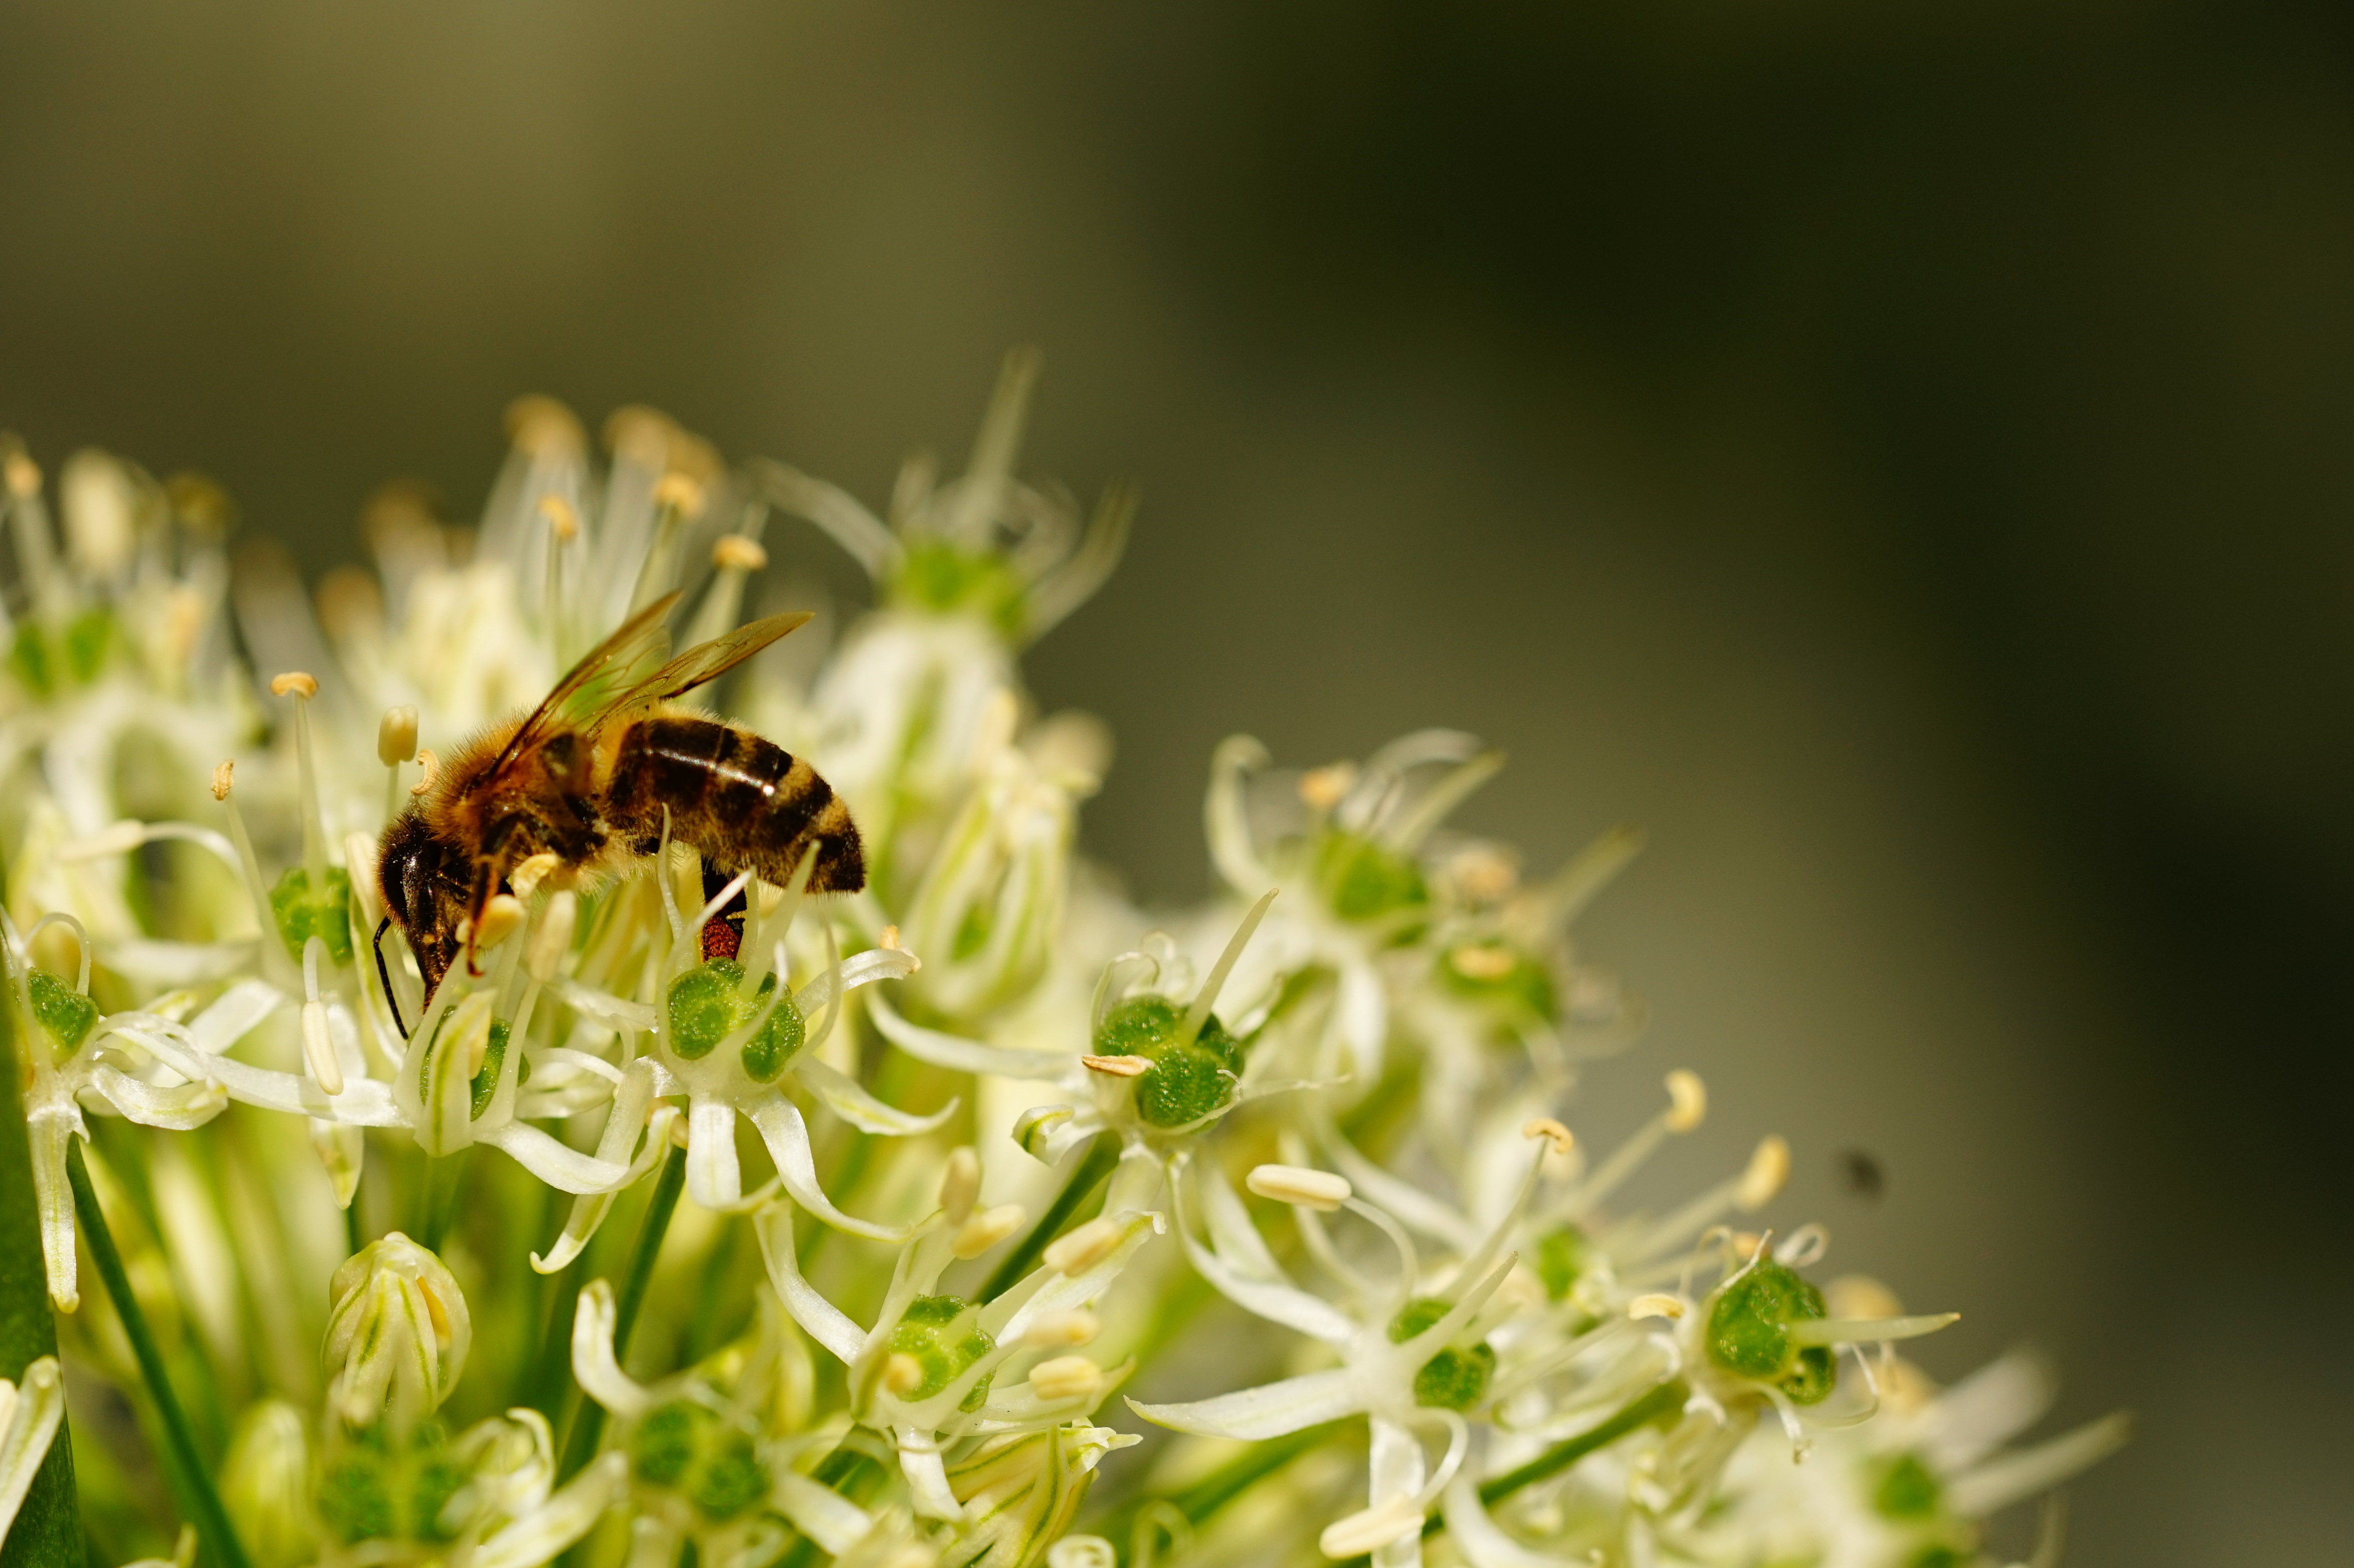
nature, blossom, plant, white, photography, flower, bloom, pollen, pollination, green, insect, botany, flora, fauna, invertebrate, sprinkle, wildflower, close up, bee, nectar, macro photography, flowering plant, honey bee, food intake, land plant, membrane winged insect